Elmer Brown Mason

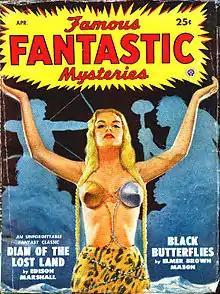
Brown's 1916 story "Black Butterflies" was reprinted in the April 1949 issue of "Famous Fantastic Mysteries"

Elmer Brown Mason (1877–1955) was an American writer. He studied at Yale for a period, but then transferred to Princeton, from which he graduated in 1903. Mason became an entomologist for the now-defunct Bureau of Entomology (USDA) in 1910. In addition, he was a seasoned world traveler. In 1915, his fantastic stories of scientists hunting rare species in the remote corners of the world started appearing. Of note were the five stories featuring swamp-guide, Wandering Smith, in "The Popular Magazine", especially "The Golden Anaconda"; and the variety of tales in "All-Story Weekly", highlighted by the horror-filled lost-race novelette "Black Butterflies," set in Borneo, and its sequel, "Red Tree-Frogs."